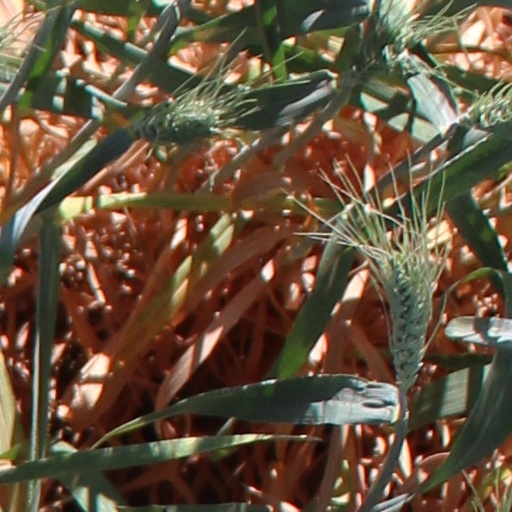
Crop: wheat